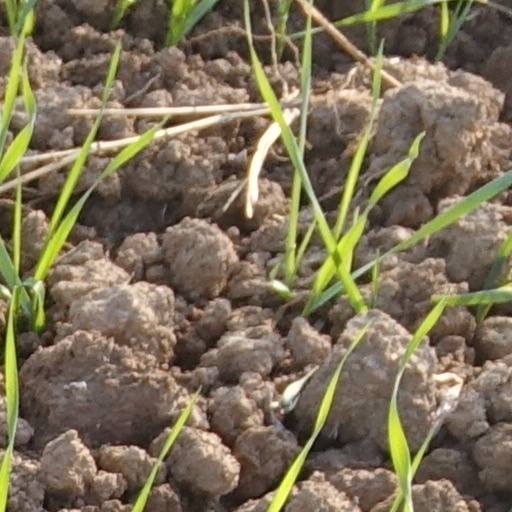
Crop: wheat